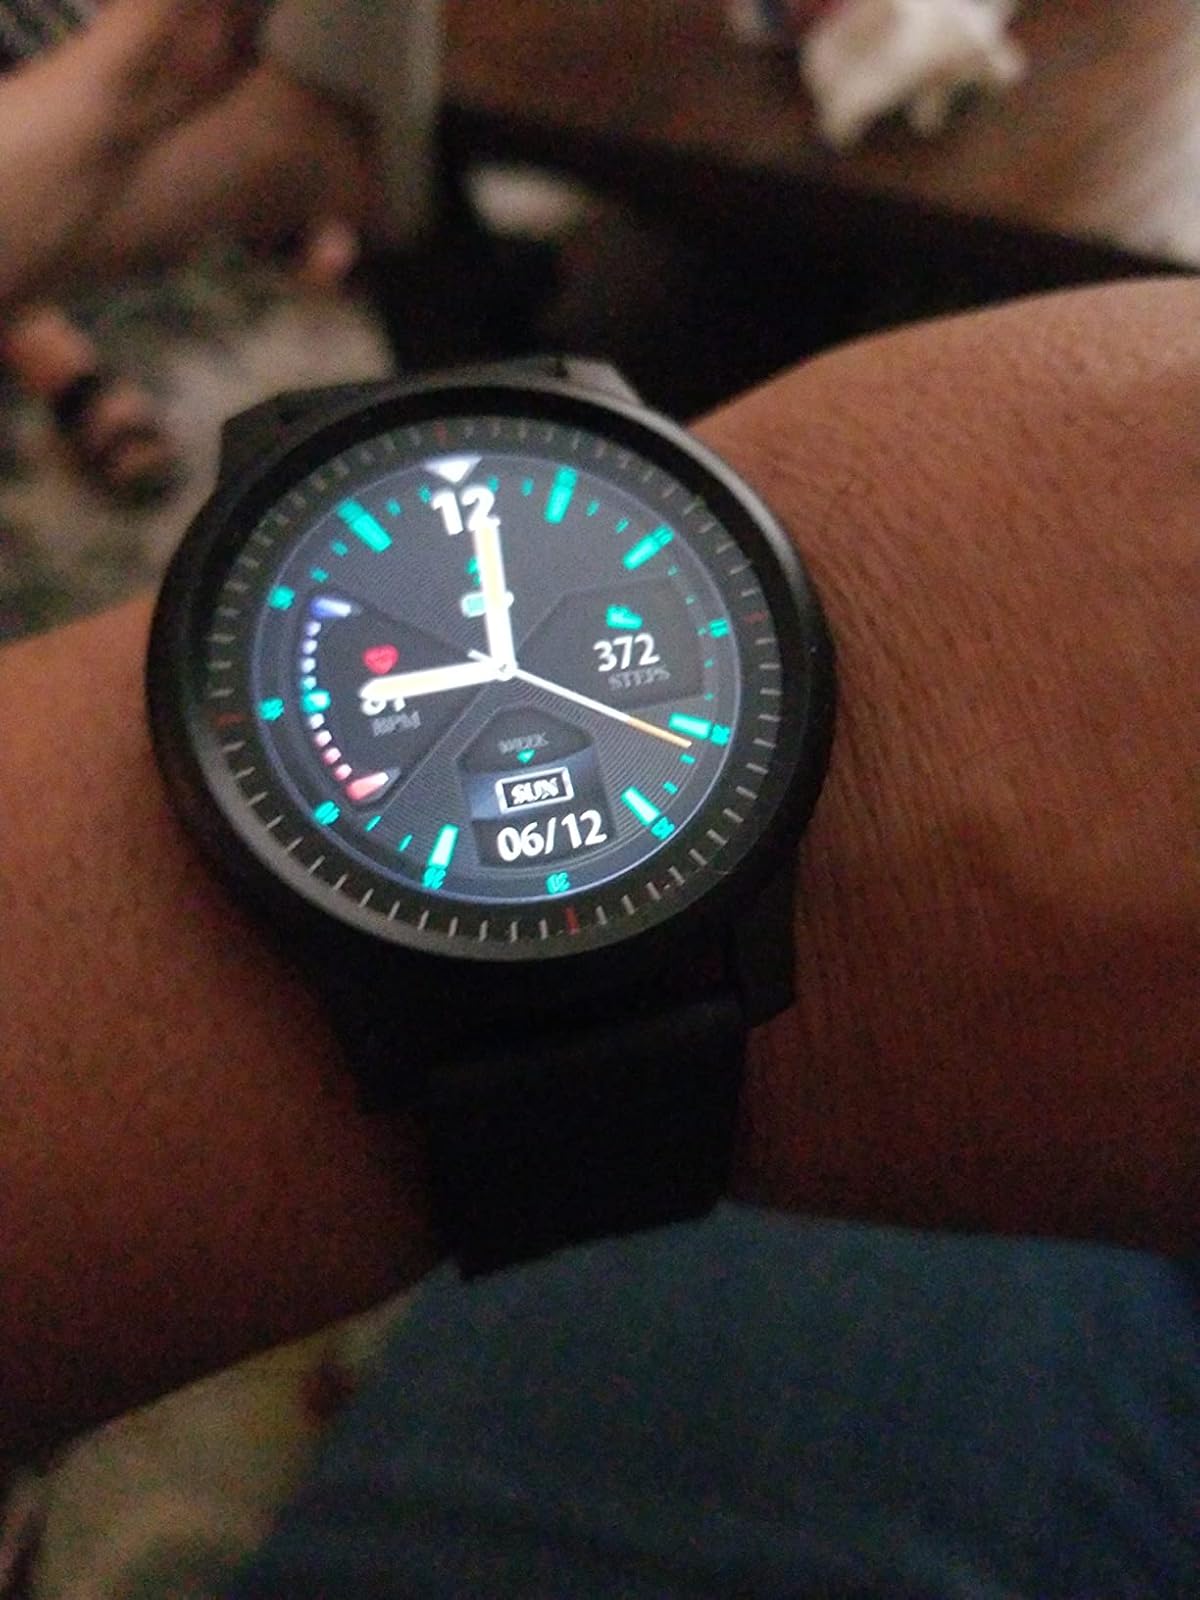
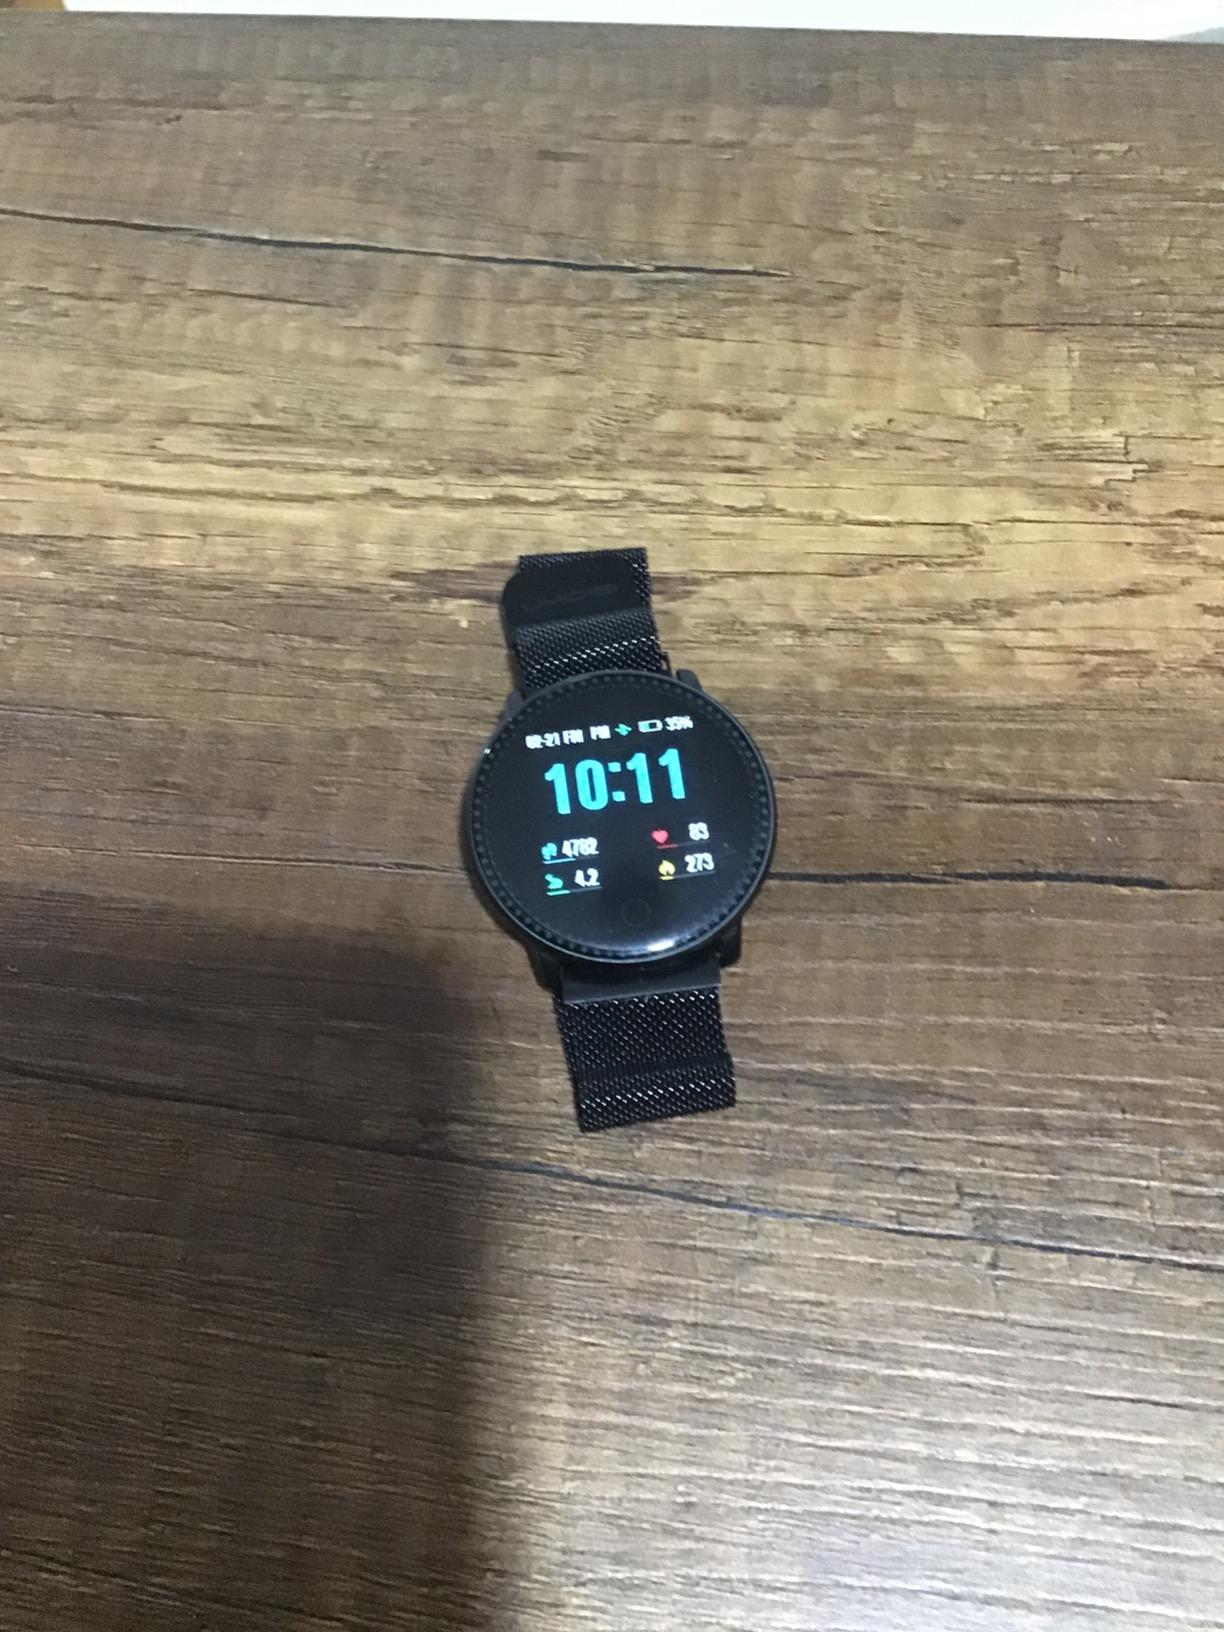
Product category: smartwatch
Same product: no